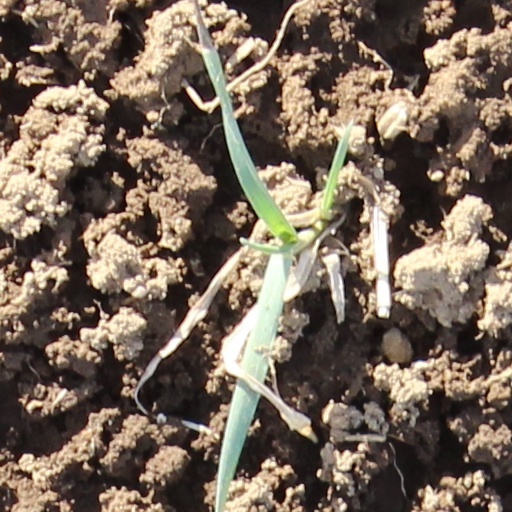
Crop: wheat